South Region, Brazil

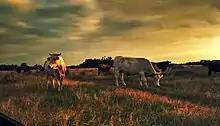
Cattle in Rio Grande do Sul.

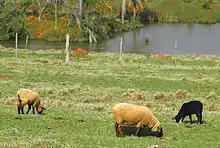
Sheep in Rio Grande do Sul.

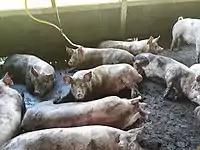
Swine in Santa Catarina

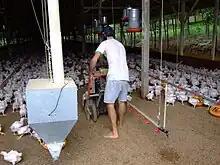
Poultry in Santa Catarina

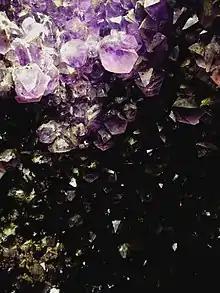
Amethyst mine in Ametista do Sul, in Rio Grande do Sul.

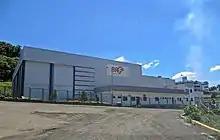
BRF meat factory in Santa Catarina.

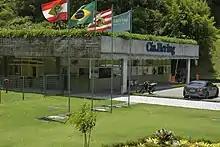
Hering textile industry in Santa Catarina.

In sheep farming, in 2017, the South Region was the second largest in the country, with 4.2 million head. Sheep shearing activity continued to be predominant in the South, which is responsible for 99% of wool production in the country. Rio Grande do Sul continued to be the state with the highest national participation, representing 94.1% of the total. The municipalities of Santana do Livramento, Alegrete and Quaraí led the activity. Currently, meat production has become the main objective of sheep farming in the State, due to the increase in prices paid to the producer that made the activity more attractive and profitable.